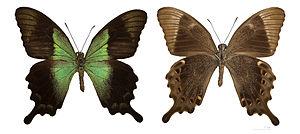
Papilio est un genre de lépidoptères de la famille des Papilionidae. Présent sur tous les continents, ce genre est particulièrement diversifié en Afrique, en Asie tropicale et en Amérique centrale.
Les Papilioninae sont une sous-famille de lépidoptères de la famille des Papilionidae. Elle se décompose en 4 tribus.